Charlecote Park

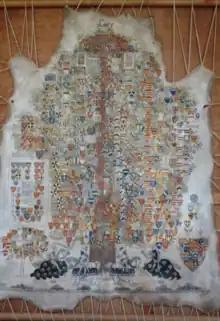
The "Lucy Deerskin" created by Edith Mary Hinchley

Charlecote was inherited in 1823 by George Hammond Lucy (d. 1845), who in December 1822 had married Mary Elizabeth Williams of Bodelwyddan Castle, Wales, upon whose extensive diaries the current "behind the scenes of Victorian Charlecote" are based. Seven years of major renovation and rebuilding, including an extension on the river side, were commenced in 1829 after a builder's survey had revealed grave defects in the fabric. G.H.Lucy's second son, Henry, inherited the estate in 1847 from his elder brother. In 1848, Mary Elizabeth Lucy had the "wretched old Anglo-Norman church" in the Park pulled down. A new church, built to her design, was completed and opened in February 1853.